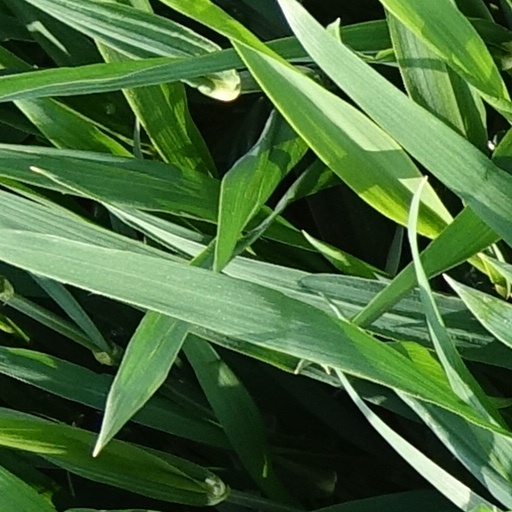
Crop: wheat